Maa Alludu Very Good

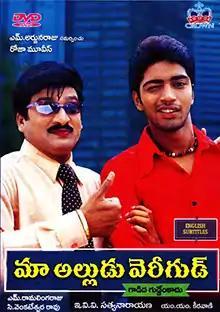
DVD cover

Maa Alludu Very Good is a 2003 Telugu-language comedy film, produced by M.Ramalinga Raju on Roja Movies banner and directed by E. V. V. Satyanarayana. Starring Rajendra Prasad, Allari Naresh, Ramya Krishna, Mounika and music composed by M. M. Keeravani. The film became commercially successful.